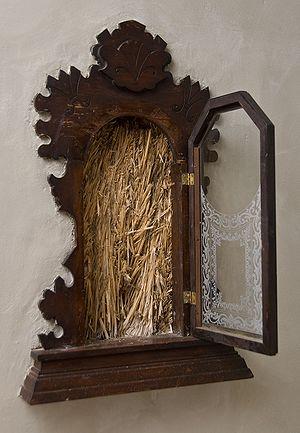
Une maison en paille est une maison dont certaines parties sont construites en paille. La paille peut être protégée par un enduit appliqué de terre, de chaux ou de plâtre, par un enduit coulé, de plaques de plâtre ou de gypse ou encore de bois en panneaux ou en lames. La paille est un coproduit agricole de la production de céréales. Elle est généralement utilisée pour la construction sous la forme de bottes parallélépipédiques.